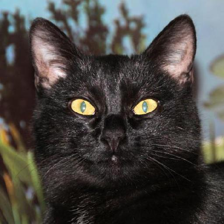
Label: animals